Anton Heyboer

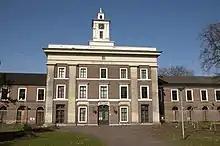
Provinciaal Ziekenhuis Meer en Berg, the psychiatric hospital where Anton was treated for 4 months in January–April 1951

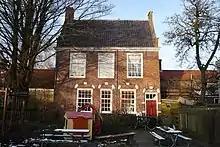
"Paradijsje" - this was the place where the Teisterbant club met in the summer months and where Anton worked in the 1950s after being released from hospital

In 1951 Heyboer was so struck by a dying cat that he was overcome with feelings of loneliness and felt he needed psychiatric treatment. In January he admitted himself to the Psychiatric Hospital in Santpoort. He was diagnosed with a "Christus complex". This period was another important turning point in his development as an artist, and it was after this period that he developed his "System" for showing others the "innocence" of their lives. He was only allowed out of the hospital if he had a place to live, and he found a sponsor in the art dealer Pieter Leffelaar and the writer Godfried Bomans who organized living space for him at "Het Paradijsje", and a position as barkeeper at Teisterbant. Teisterbant was an art society, that Godfried had founded in 1949, which met in the basement of a café on the Grote Markt, Haarlem. In the summer the club met in the garden of Paradijsje, and Anton and Elsa took boating trips to IJmuiden, where Anton romanticized the "freedom of the sea" and attempted to live completely independently by fishing, collecting leftovers from the eel smokeries and bartering his works for other goods and services with friends, fishermen, and members of the Teisterbant circle. In the spring of 1951 Anton helped form a new arts group called "De Groep" that split off from Kunst zij ons doel. The KZOD board was upset because they lost most of their young members and started a committee to coax the members of 'De Groep' back and these talks were also held in the meeting hall of Teisterbant. In December 1952 Anton had an exhibition of his work with others from 'De Groep' at the Huis van Looy on the Kleine Houtweg. His bohemian lifestyle ended when Anton and Elsa's son Andries was born in August 1952.